Asia-Pacific Golf Confederation

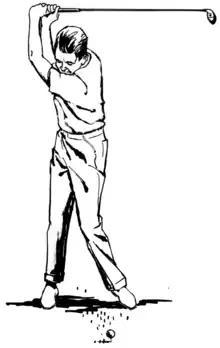
by Pearson Scott Foresman

The Asia-Pacific Golf Confederation, known by the abbreviation APGC, is an Asia-Pacific federation of national golf associations. The APGC organizes the major international amateur championships in the region and promotes golf.